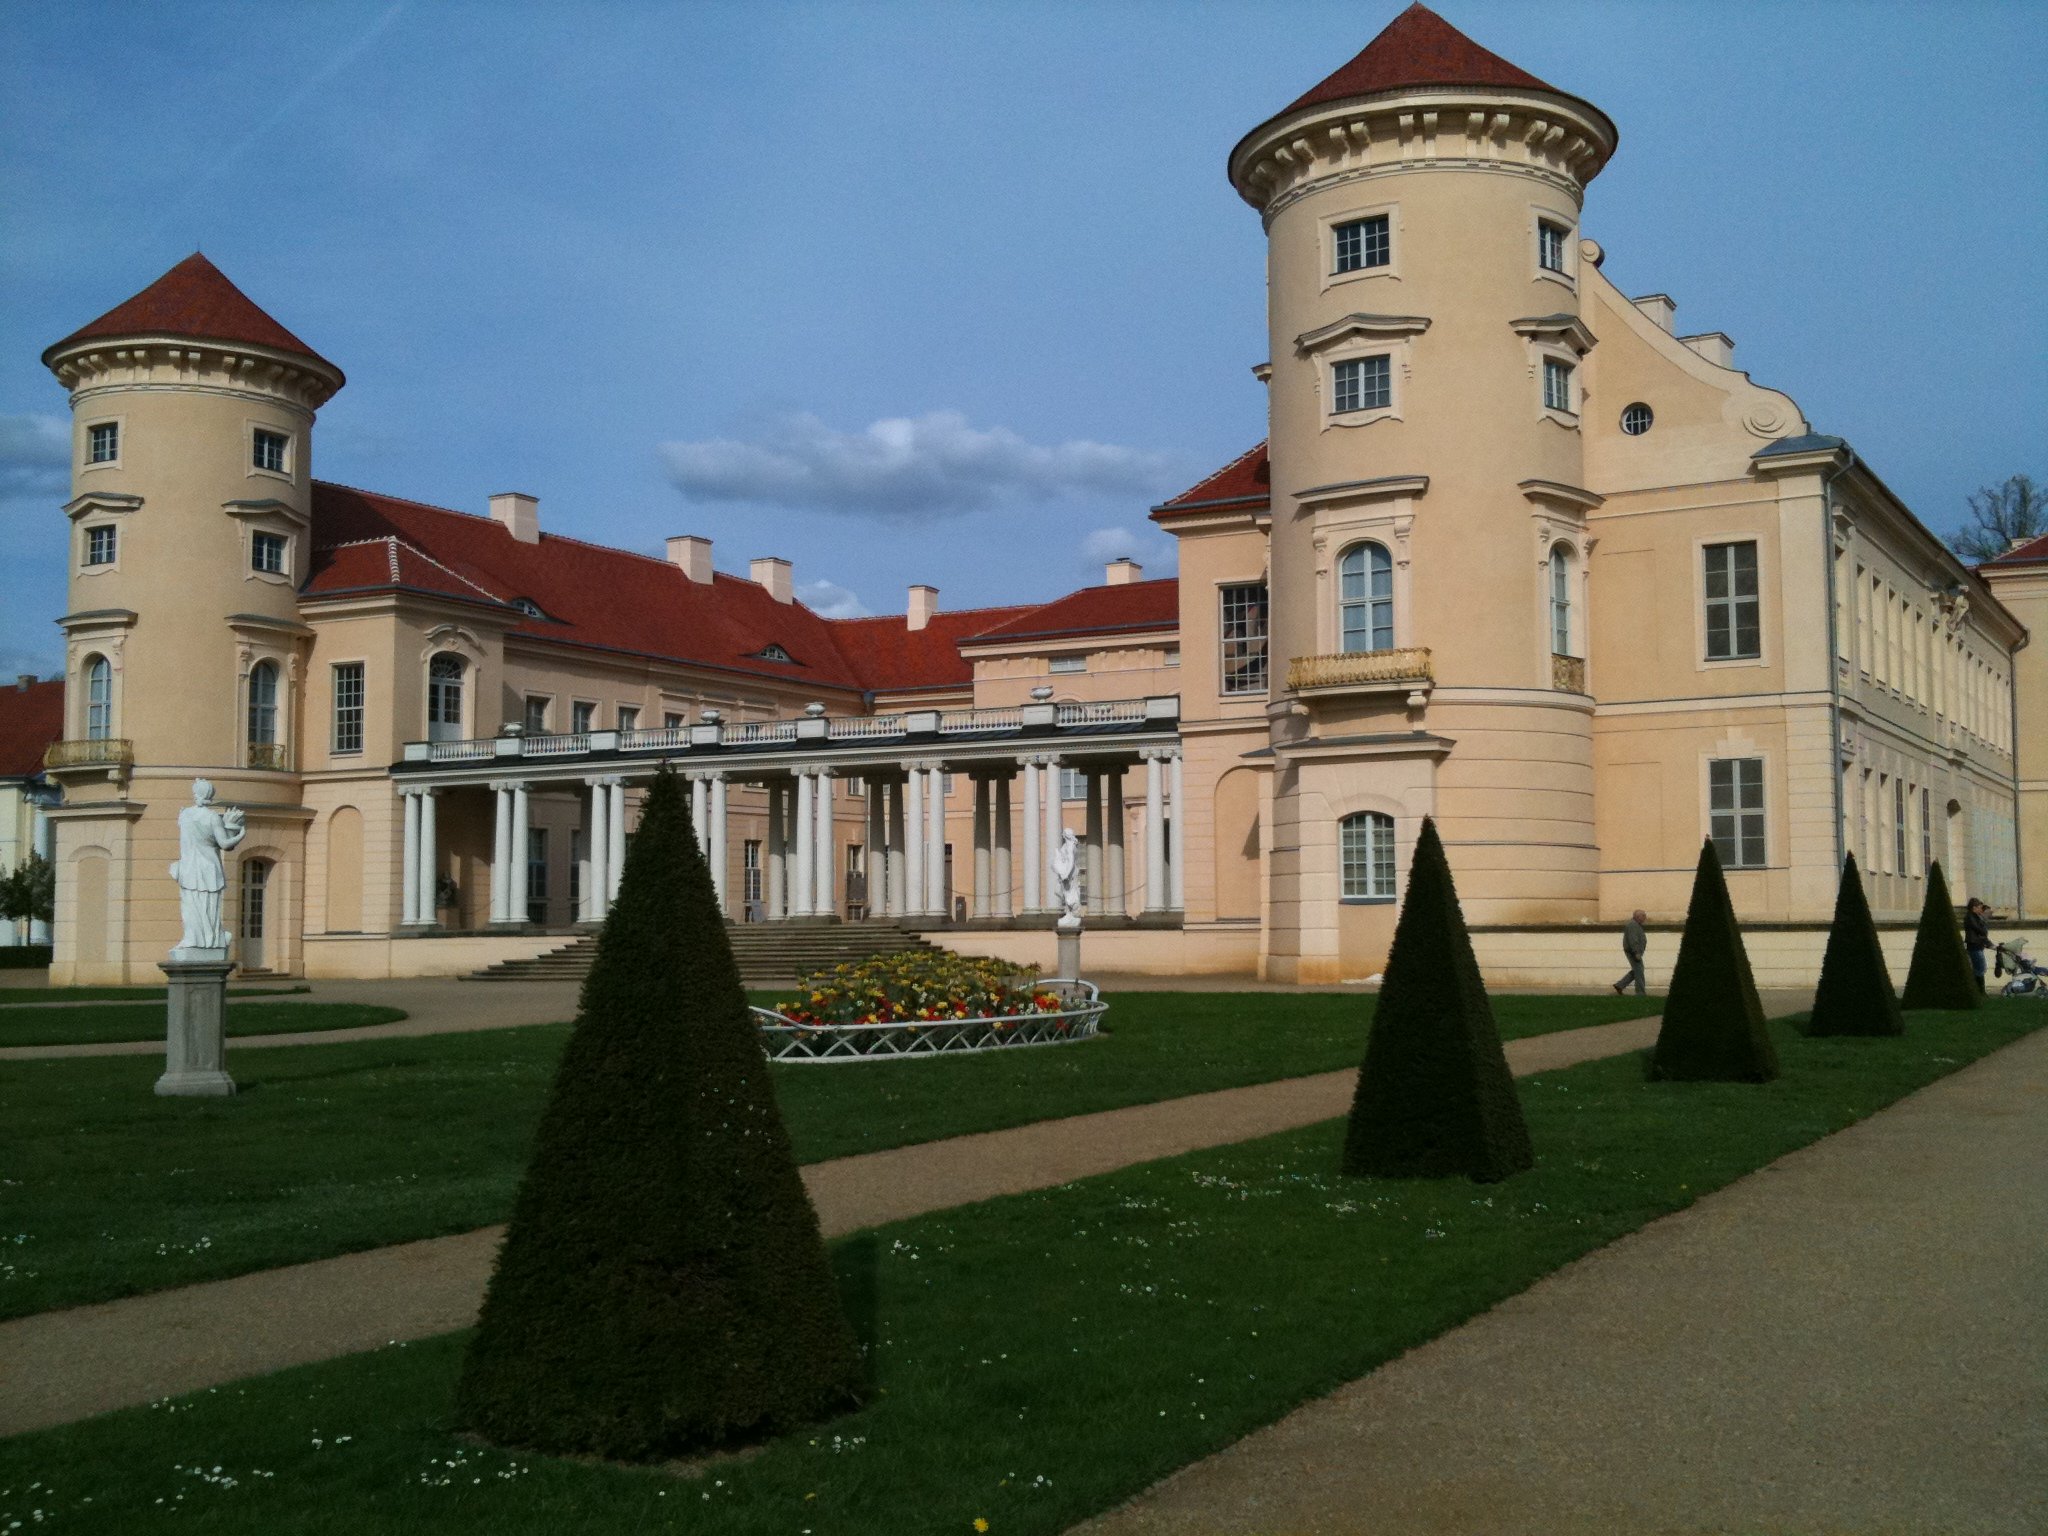
architecture, town, building, chateau, palace, castle, landmark, facade, church, tourism, place of worship, monastery, town square, tourist attraction, estate, schlossgarten, stately home, rheinsberg, brandenbrurg